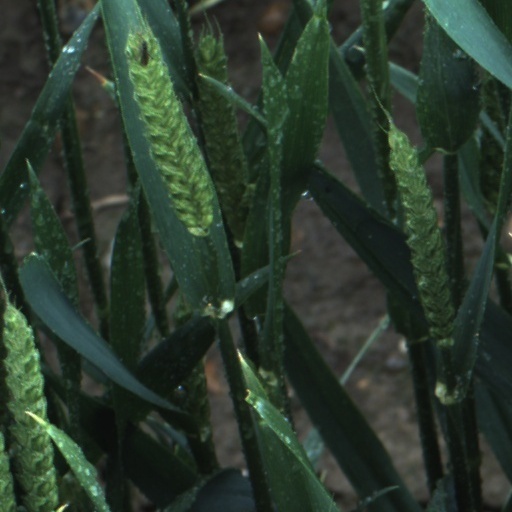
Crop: wheat